Greg Carr (rally driver)

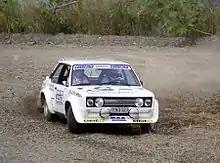

Greg Carr is an Australian former rally driver. Carr won the Australian Rally Championship three times and dominated the prestigious Castrol International Rally in the 1970s as well as winning numerous other rallies.